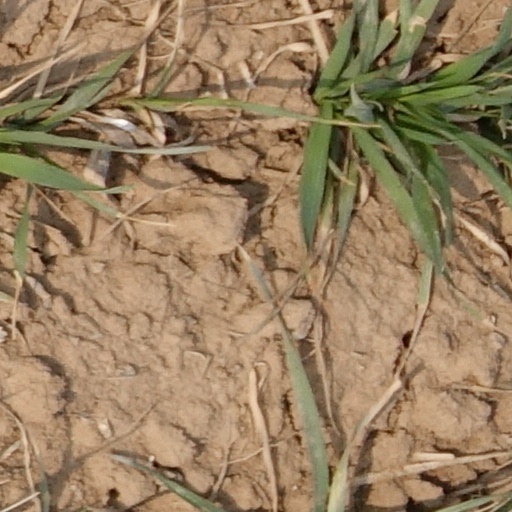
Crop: wheat